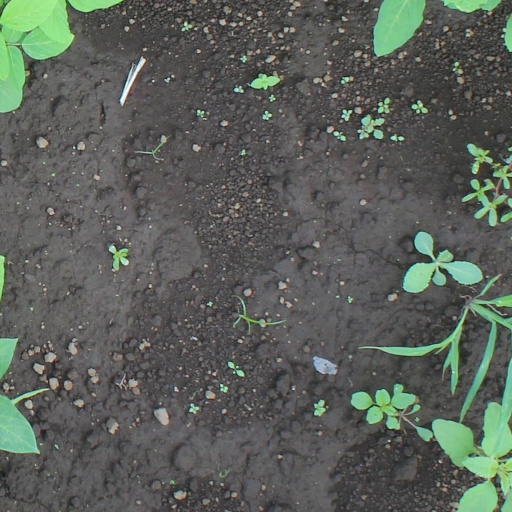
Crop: soybean